Mahmoud Sadeghi

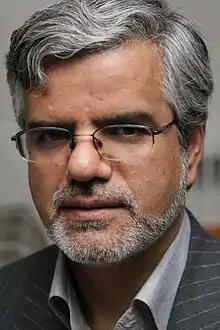
Sadeghi in 2015

Mahmoud Sadeghi is an Iranian lawyer, jurist, academic and reformist politician who was a member of the Parliament of Iran representing Tehran, Rey, Shemiranat and Eslamshahr electoral district from May 2016 to May 2020.